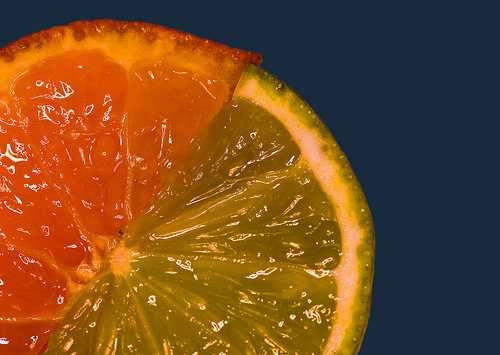
Label: Orange